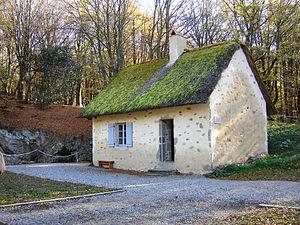
Jacques-Gabriel Bulliot, né à Autun le 23 janvier 1817, et mort le 13 janvier 1902, est un négociant en vin français, membre de la Société éduenne des lettres, sciences et arts constituée à Autun en 1836. Il découvrit le site de Bibracte qu'il localisa au Mont Beuvray.
Le mont Beuvray, qui culmine à 821 mètres, fait partie du massif du Morvan, en Bourgogne-Franche-Comté. Il se trouve sur les communes de Saint-Léger-sous-Beuvray et de Glux-en-Glenne et Larochemillay. Son sommet correspond à l'ancien oppidum gaulois de Bibracte, capitale des Éduens.